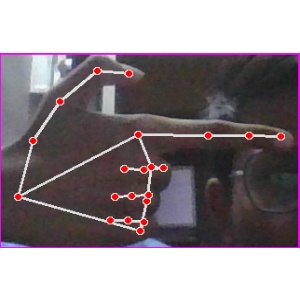
अक्षर: ब